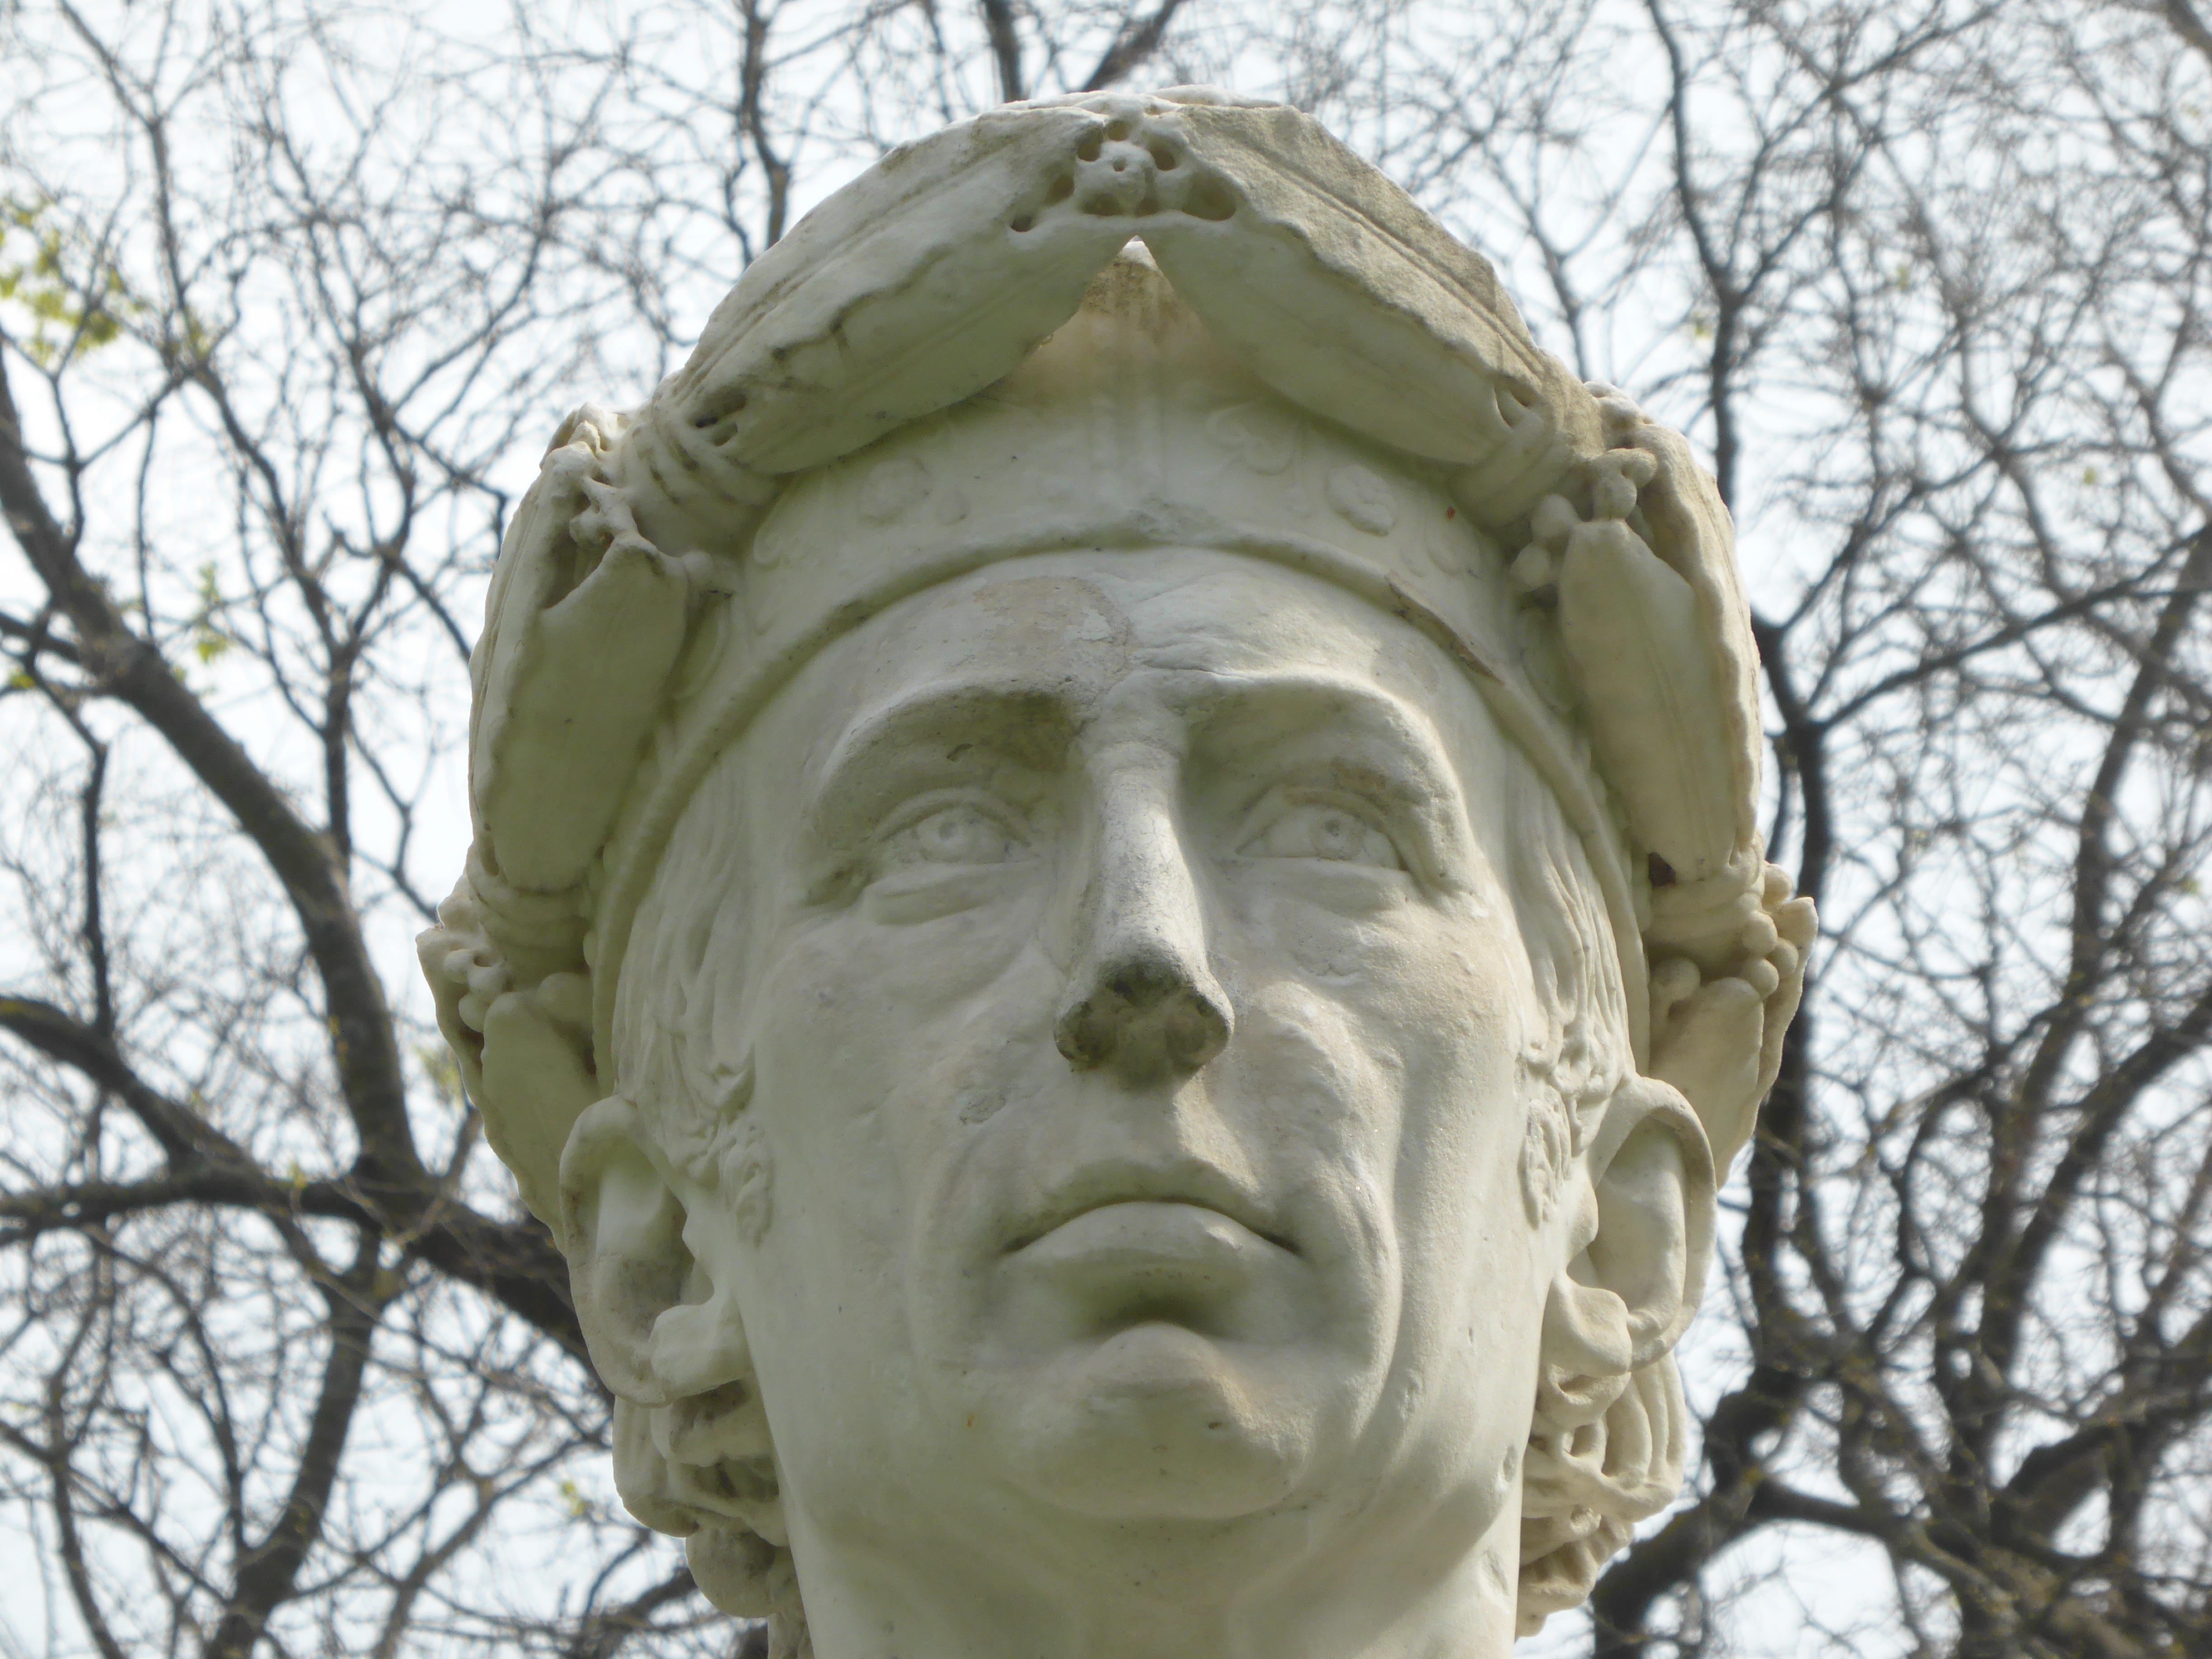
landscape, water, nature, forest, grass, mountain, architecture, sky, white, meadow, hill, wave, lake, building, old, monument, summer, pond, swim, statue, green, autumn, park, castle, blue, ruin, agriculture, garden, tourism, close, trees, places of interest, swan, sculpture, sunny, art, clouds, fortress, arena, vision, head, swans, outlook, germany, lucerne, switzerland, scotland, elegant, romanesque, carving, cygnet, viewpoint, waters, late summer, water bird, czech republic, middle ages, destination, dublin, pride, castle park, schlossgarten, rhine valley, wooded, thuringia germany, saxony anhalt, insurance, stone carving, thuringian forest, migratory goal, castle wartburg, swan lake, castle ruins, rennsteig, the three same, burg hohenurach, hohenurach, high urach, summit castle, urach, forest bad, hluboka